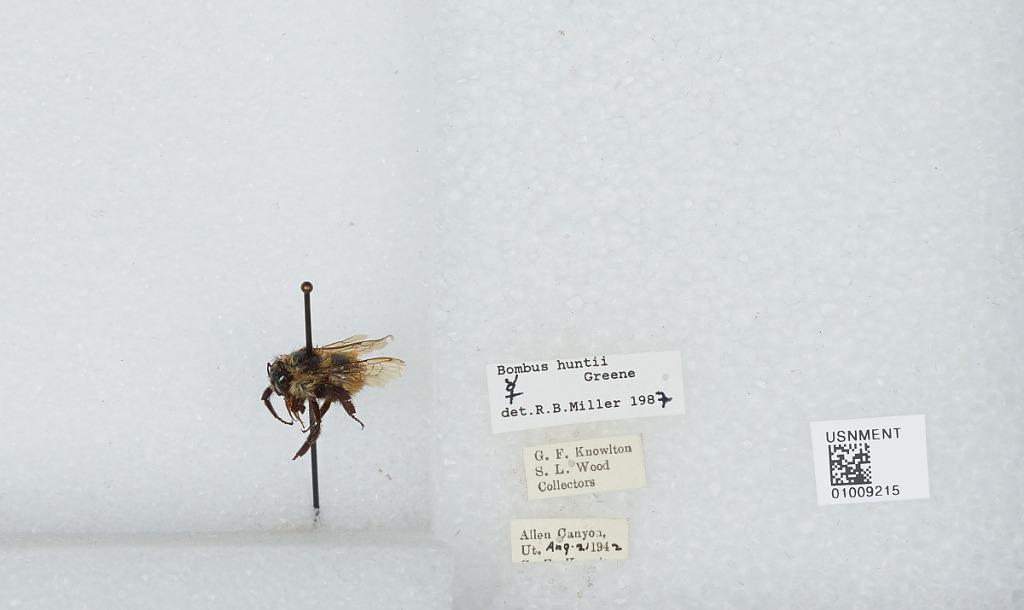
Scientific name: Bombus (Pyrobombus) huntii Greene
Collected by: G. Knowlton & S. Wood
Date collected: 1942-8-21
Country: United States
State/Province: Utah
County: San Juan
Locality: Allen Canyon
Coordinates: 37.6844, -109.647
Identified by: Miller, R. B.